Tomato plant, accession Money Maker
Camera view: tilt-top (135 deg); turntable rotation: 60 degrees
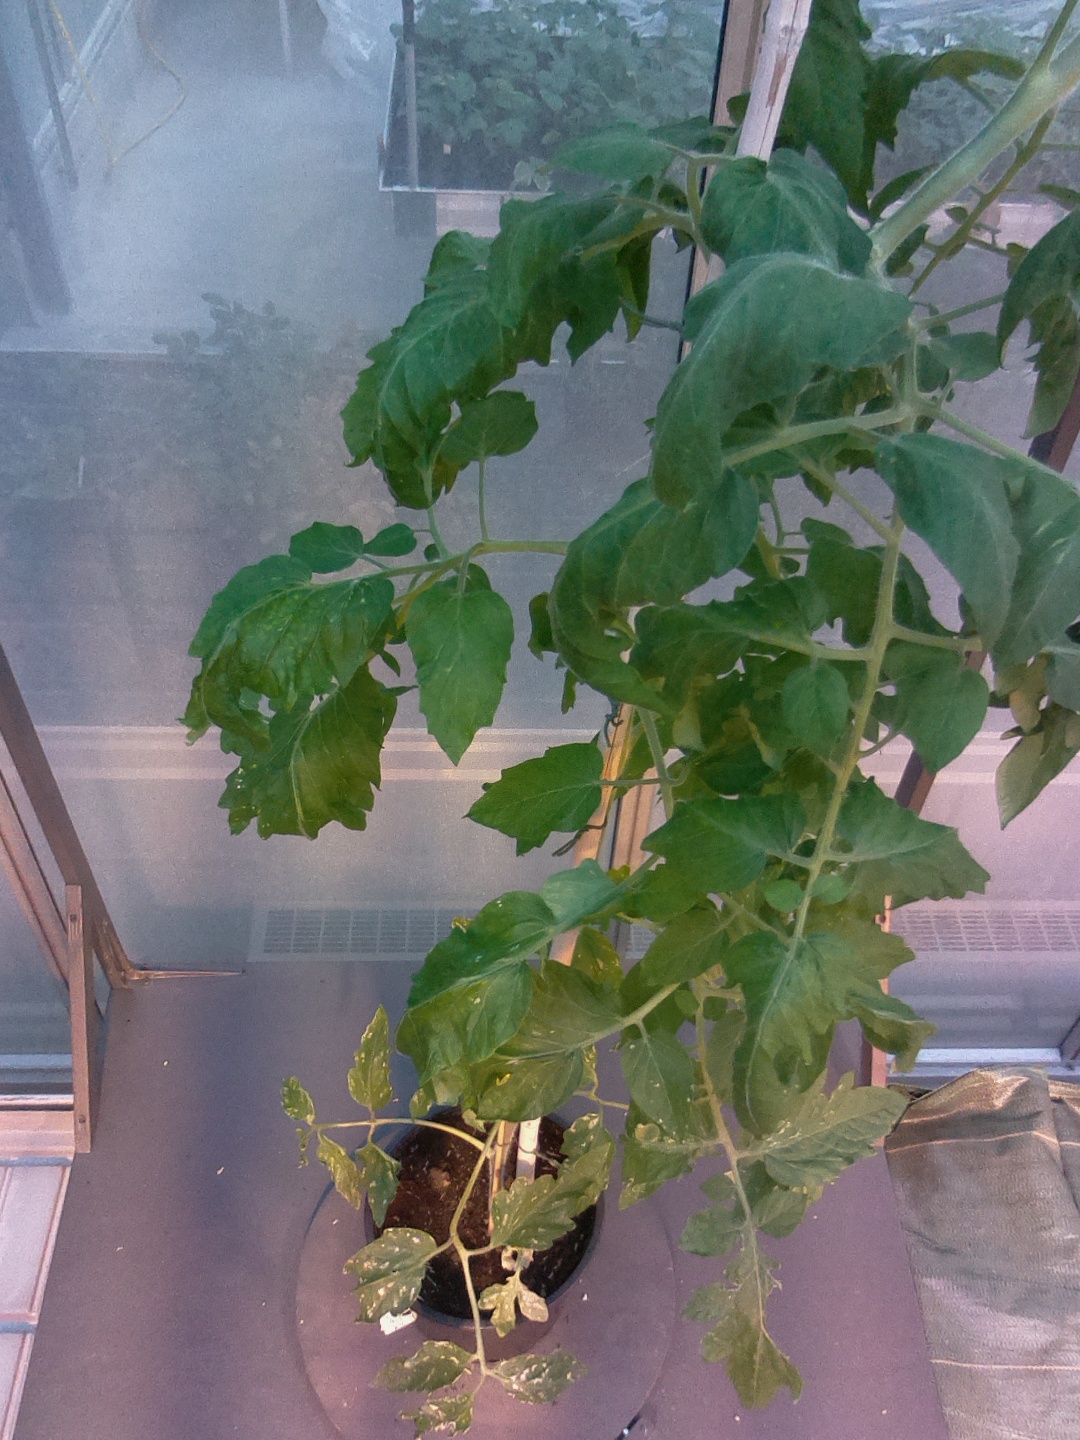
BBCH growth stage 67: Full flowering, 70%-80% of flowers open, more petals falling